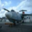
Label: airplane